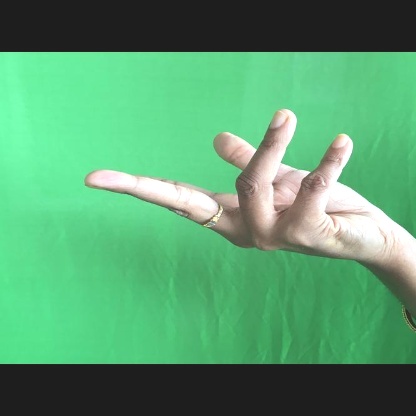
Mudra: Alapadmam